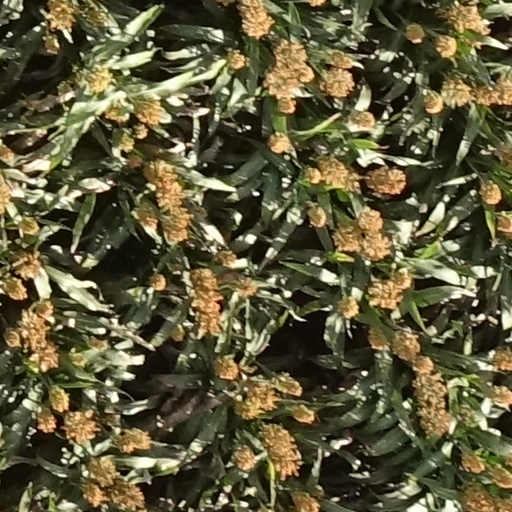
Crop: sorghum